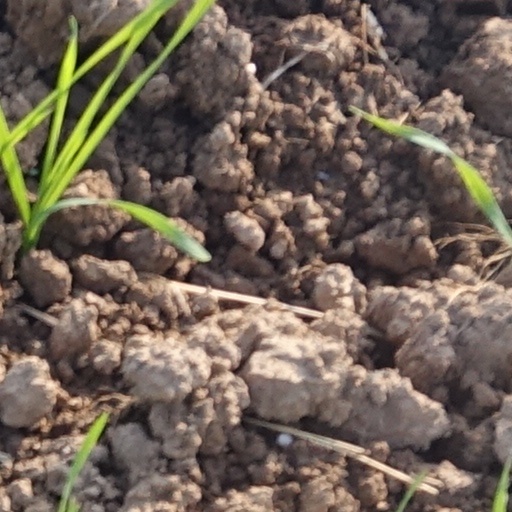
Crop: wheat